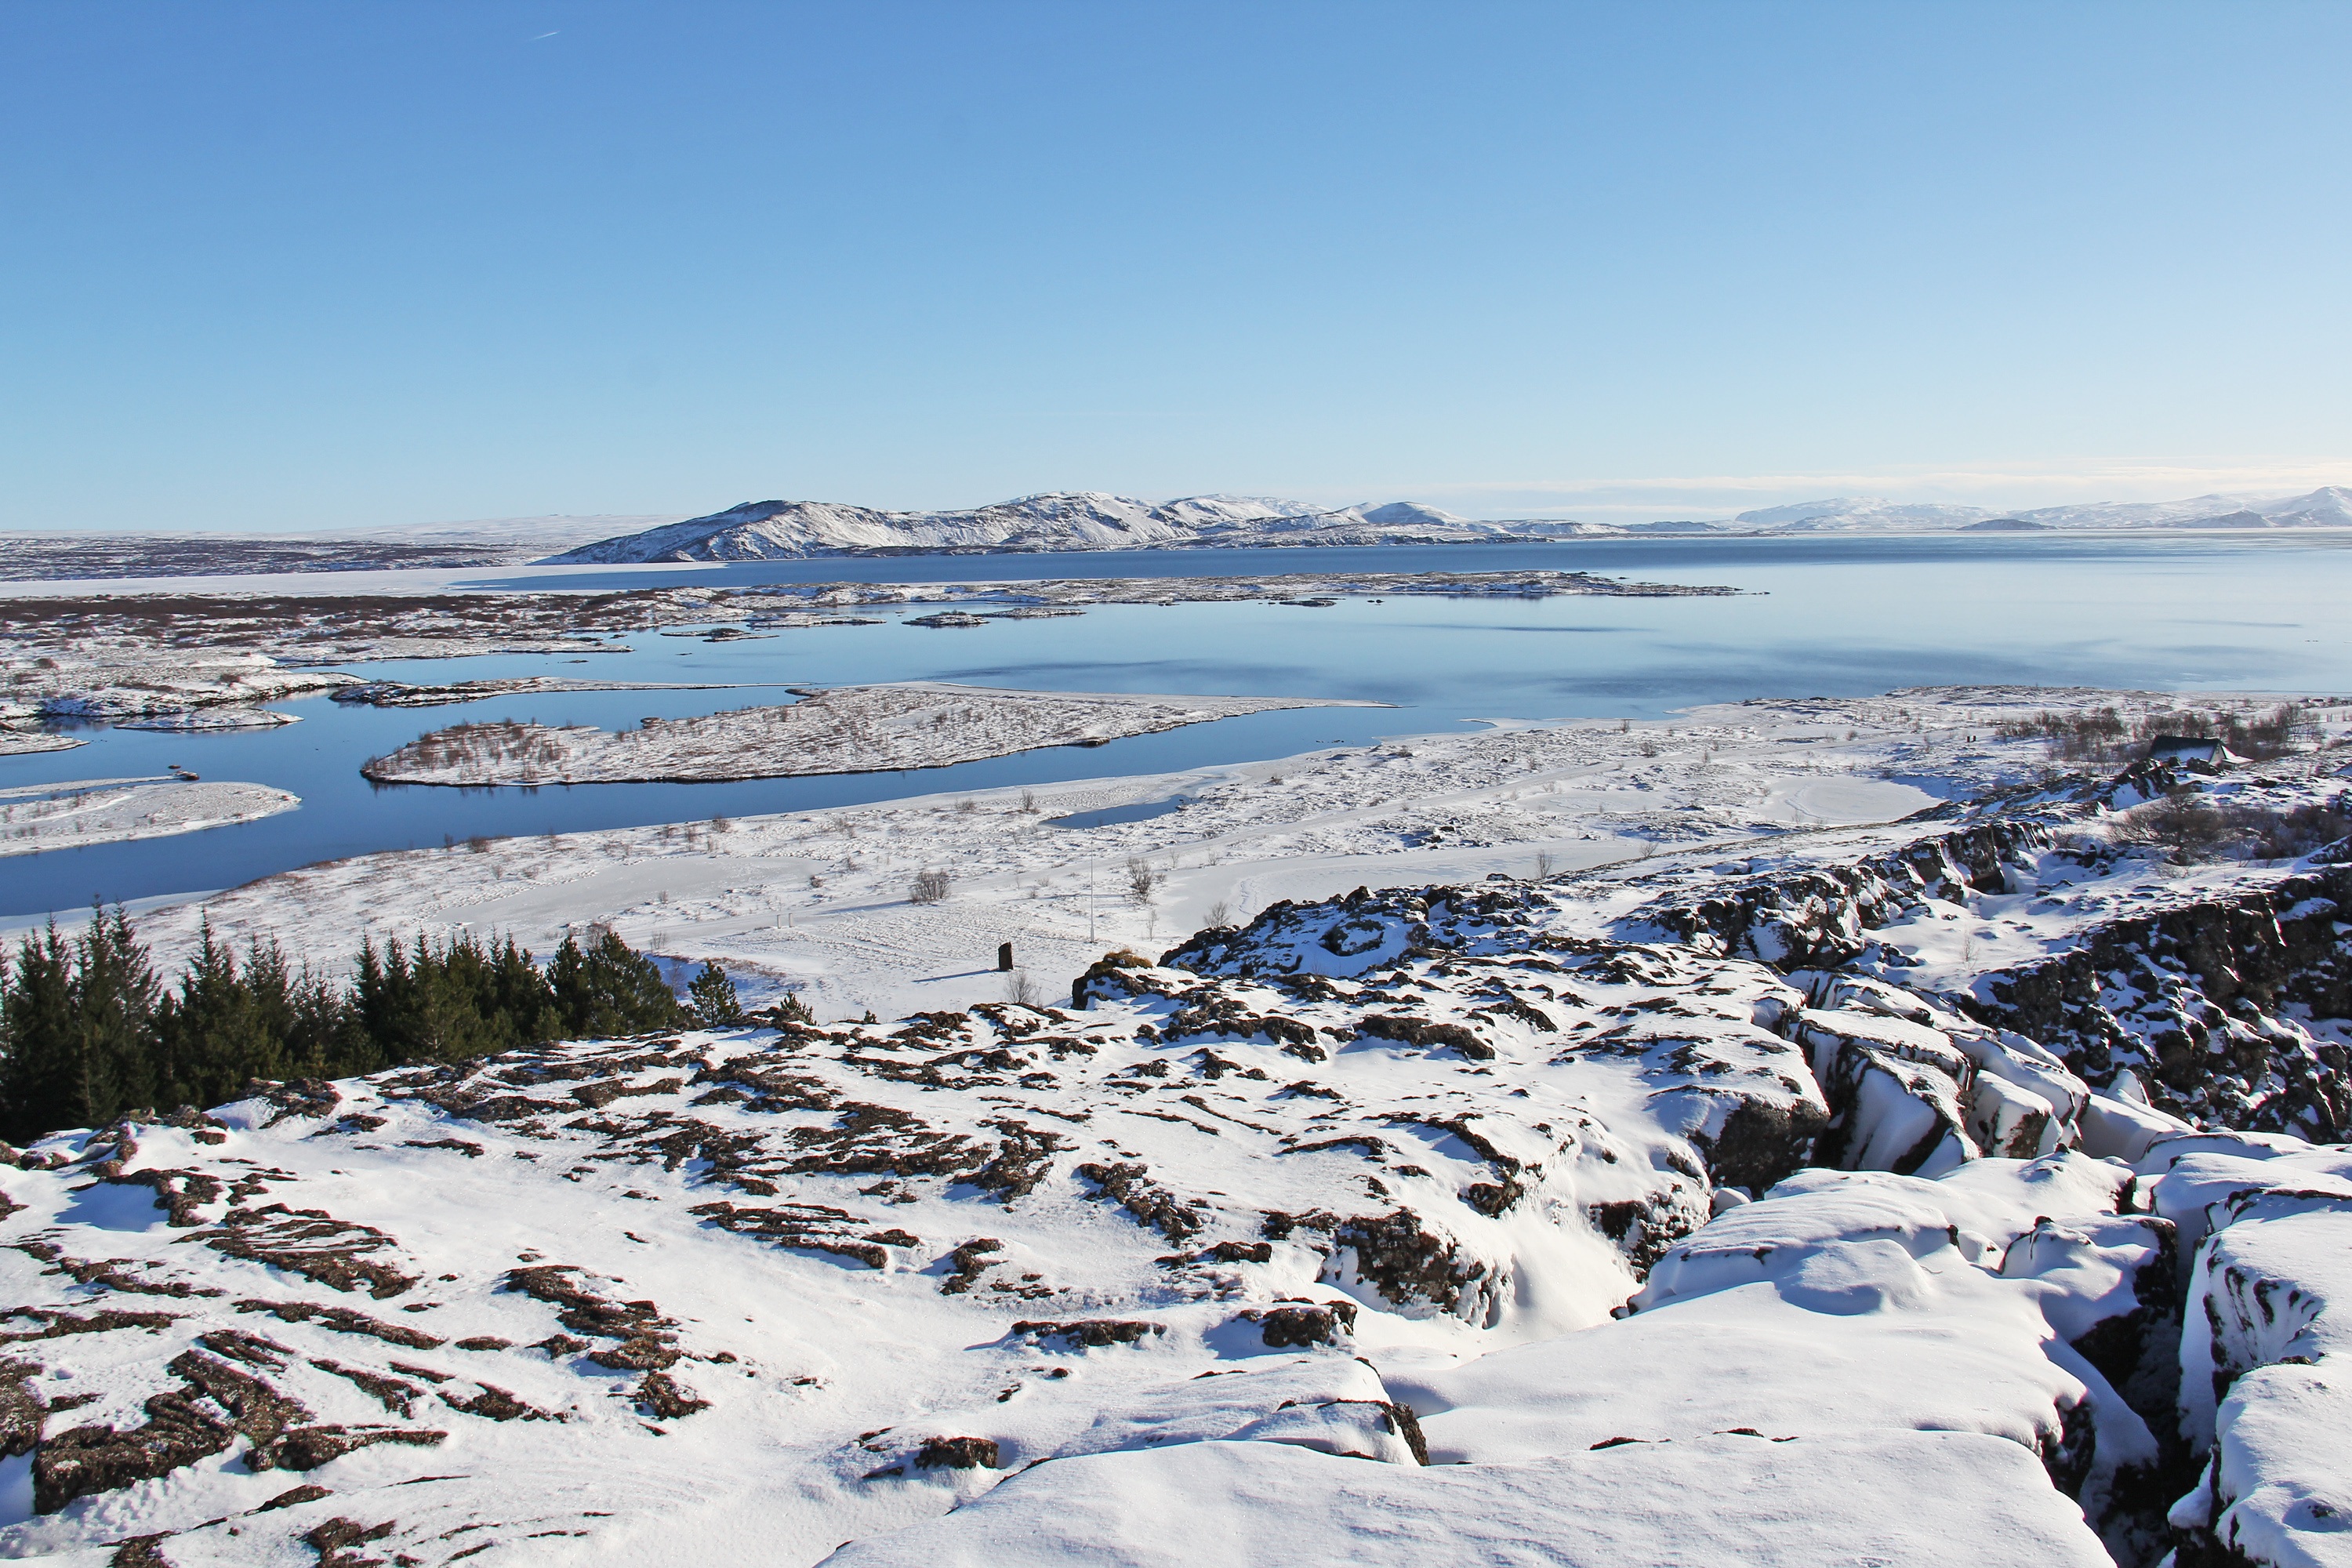
landscape, nature, outdoor, wilderness, walking, mountain, snow, winter, sky, sunrise, hiking, white, lake, adventure, mountain range, vacation, travel, europe, ice, journey, natural, weather, traveler, blue, iceland, arctic, colorful, season, clouds, icy, traveling, snowman, beauty, amazing, beautiful, icelandic, northern, views, piste, scandinavia, nordic, reykjavik, tundra, freezing, nature landscape, arctic ocean, wonders, adventure travel, thingvellir national park, geological phenomenon